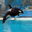
Label: whale